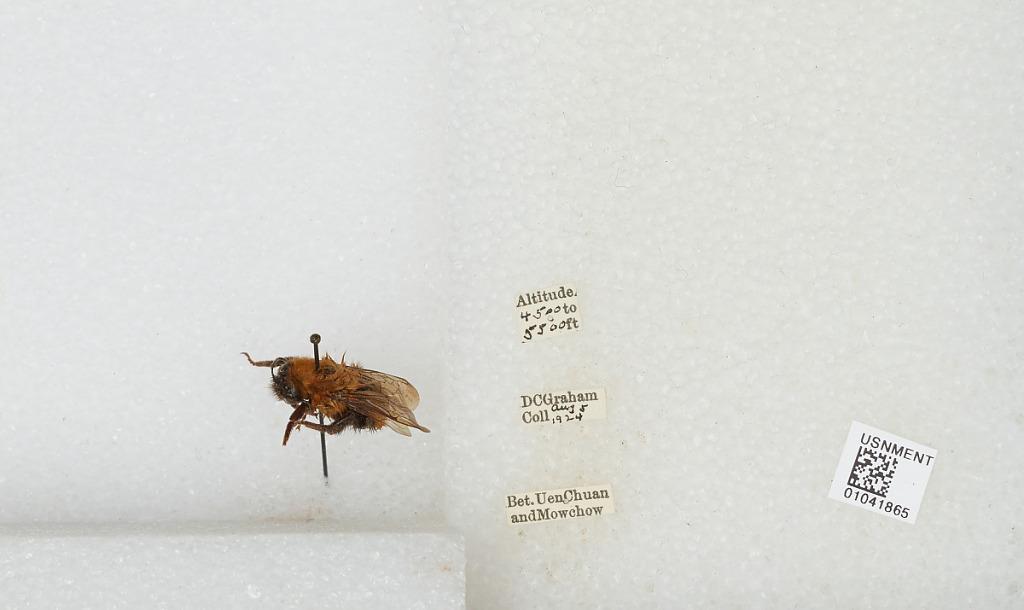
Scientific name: Bombus sp.
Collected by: D. Graham
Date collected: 1924-8-5
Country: China
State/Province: Sichuan
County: Wenchuan Xian
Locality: Between Wenchuan and Mowchow